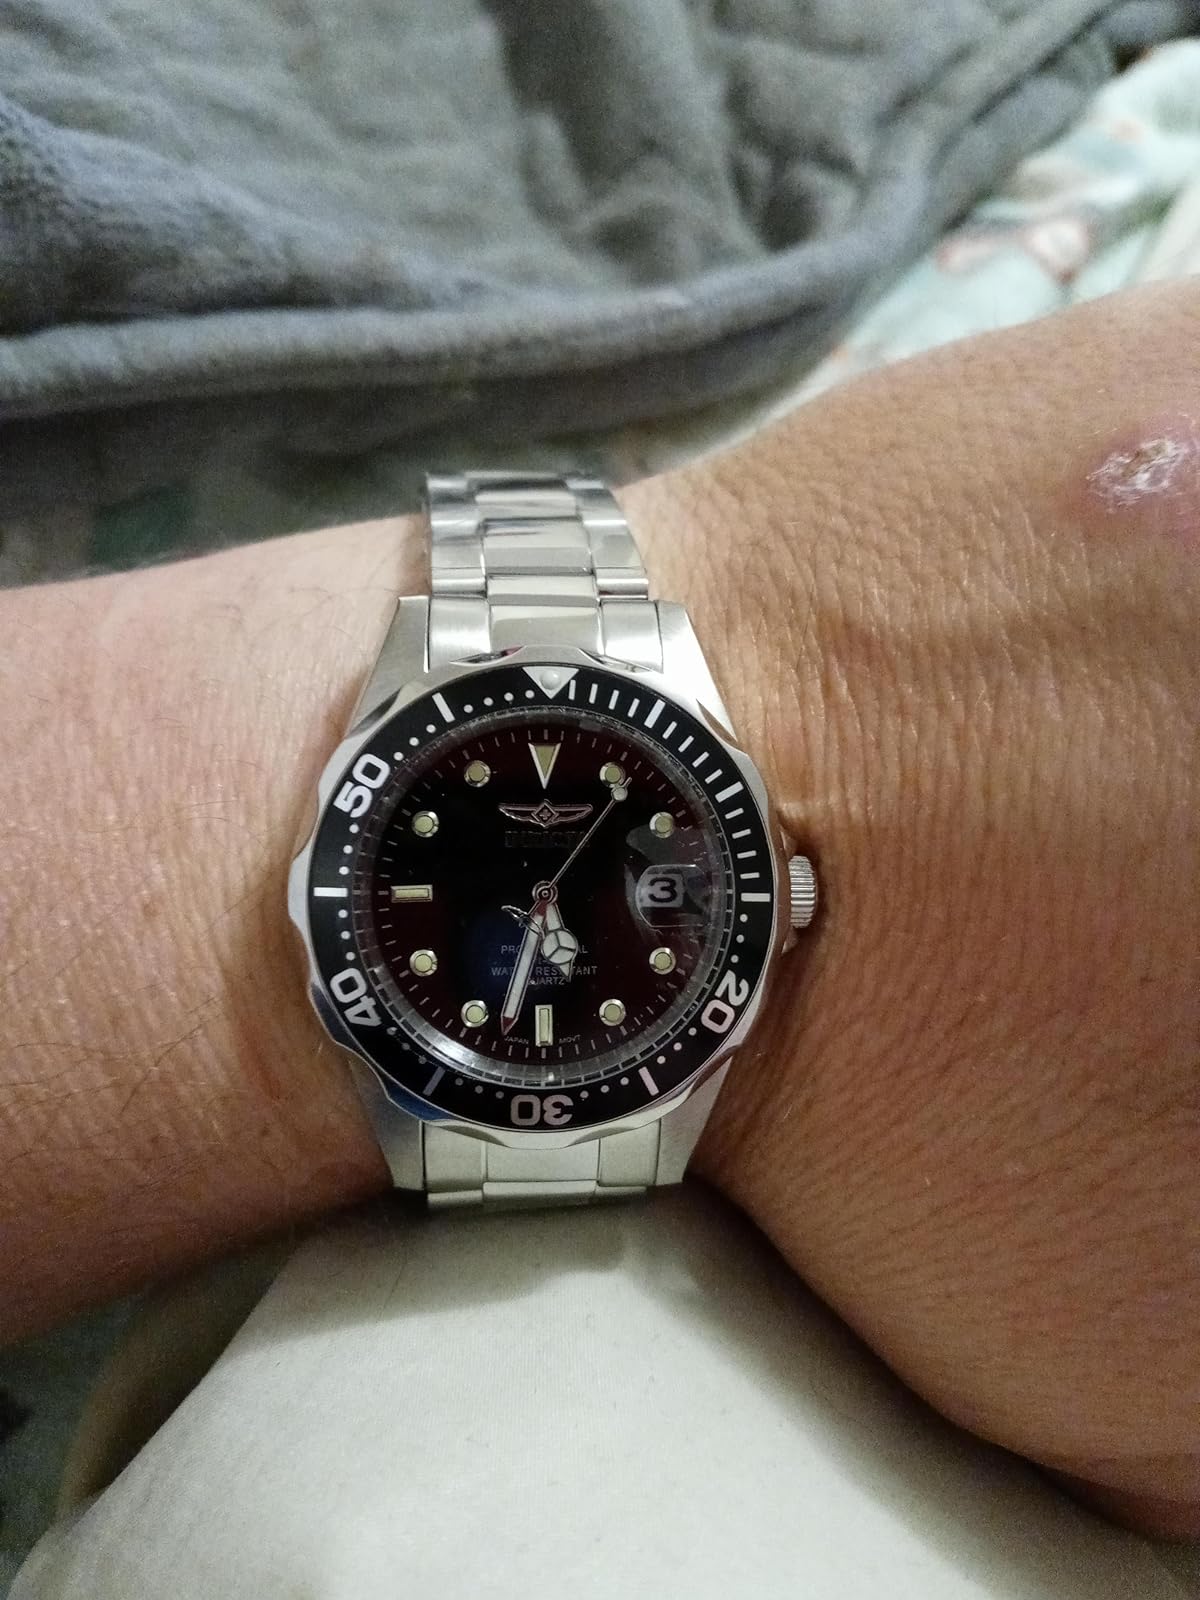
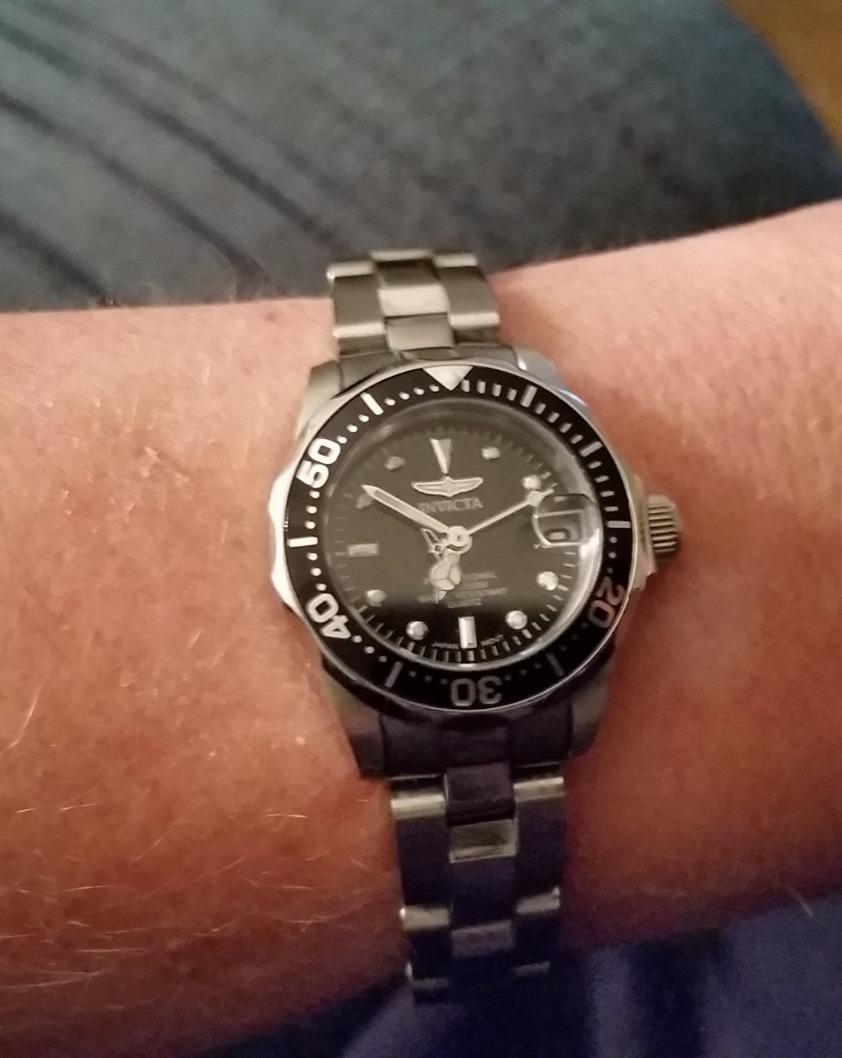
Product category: accessories_watch
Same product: yes